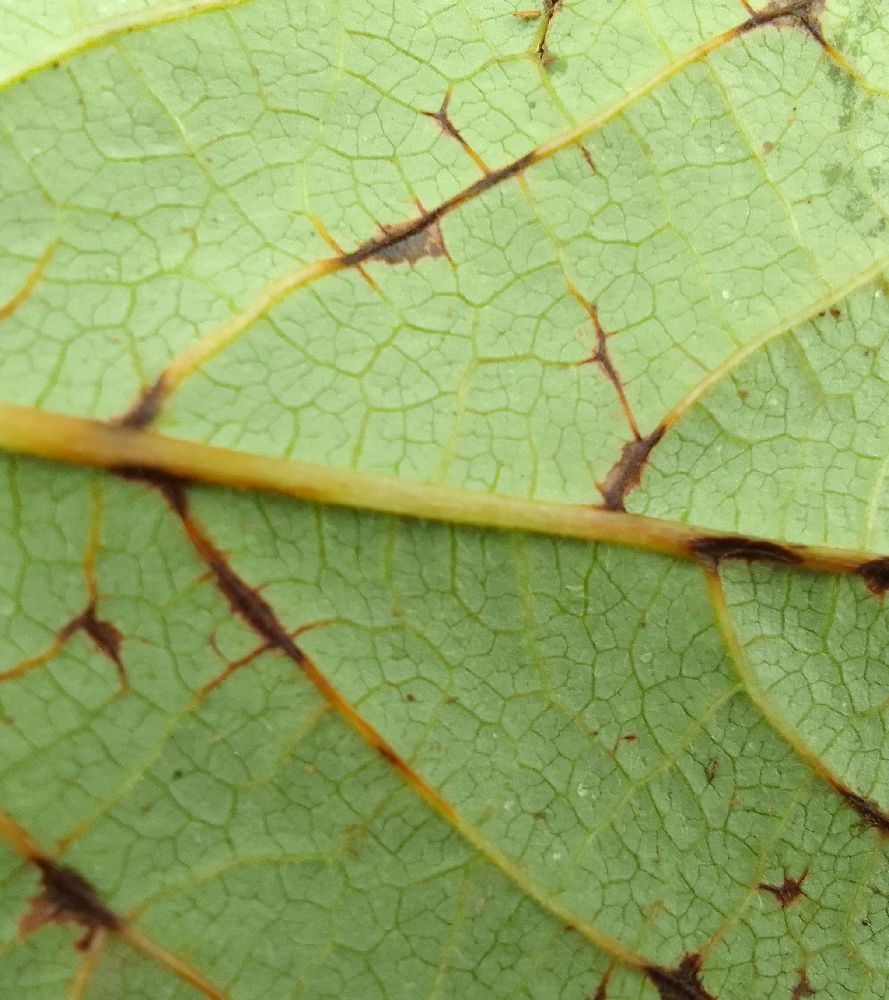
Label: anthracnose